Mark Ronan

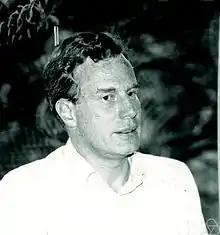
Mark Ronan

Mark Andrew Ronan (born 1947) is Emeritus Professor of Mathematics at the University of Illinois at Chicago and Honorary Professor of Mathematics at University College London. He has lived and taught in: Germany (at the University of Braunschweig and the Free University of Berlin); in England, where from 1989 to 1992 he was Mason Professor of Mathematics at the University of Birmingham; and America at the University of Illinois at Chicago, where his teaching included courses on ancient literature from Mesopotamia, and on the history of the calendar, as well as mathematics.